WrestleMania 38

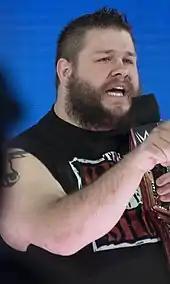
After failing to obtain a spot on the WrestleMania card, Kevin Owens invited "Stone Cold" Steve Austin on the "KO Show" at WrestleMania 38 that led to a match.

After weeks of disrespecting the state of Texas, on the March 7 episode of "Raw", Kevin Owens invited the "Texas Rattlesnake", "Stone Cold" Steve Austin, as a special guest on the "KO Show" at WrestleMania 38. A day later, Austin accepted and it was announced that the segment would occur on WrestleMania Saturday.